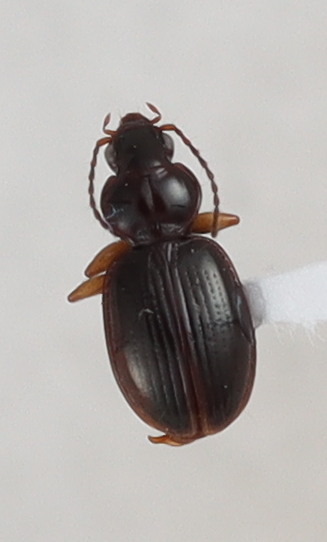
Scientific name: Mecyclothorax brunneonubiger
Plot: 14
Trap: E
Collected: 20220504